Jochen Mass

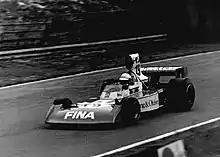
Mass driving for Surtees at the 1974 British Grand Prix at Brands Hatch

Mass participated in 114 Formula One World Championship Grands Prix, debuting on 14 July 1973 at the British Grand Prix. He won one GP race (1975 Spanish Grand Prix), secured no pole positions, achieved 8 podiums and scored a total of 71 championship points.